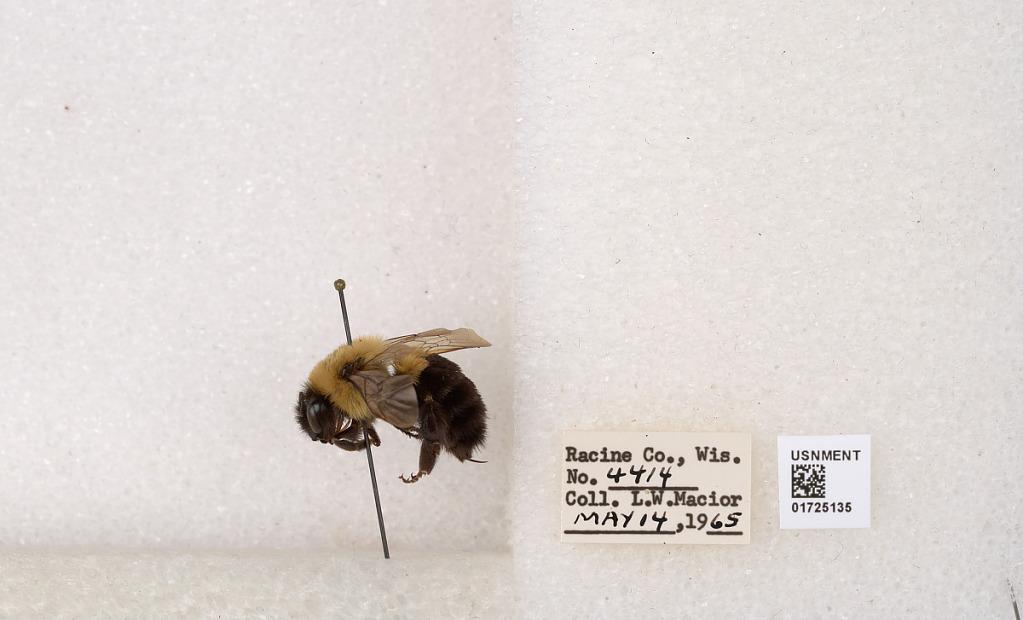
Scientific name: Bombus impatiens Cresson
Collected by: L. Macior
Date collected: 1965-5-14
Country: United States
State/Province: Wisconsin
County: Racine
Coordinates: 42.7299, -87.8123